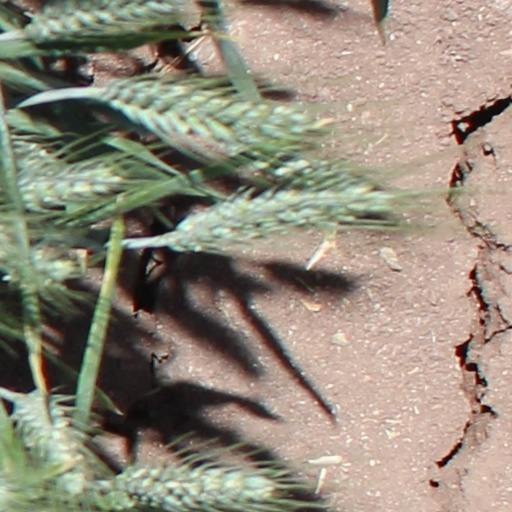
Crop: wheat